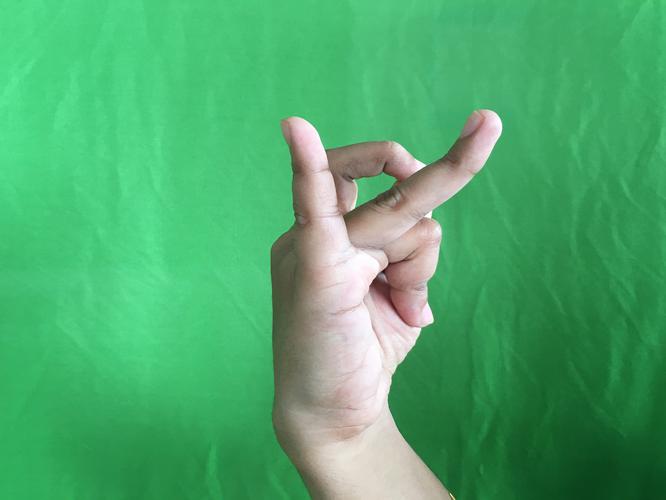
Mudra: Katakamukha_3
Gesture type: single_hand